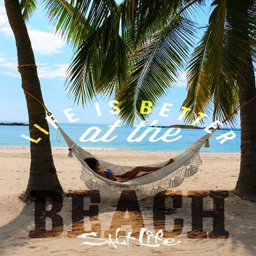
life is better at the beach .